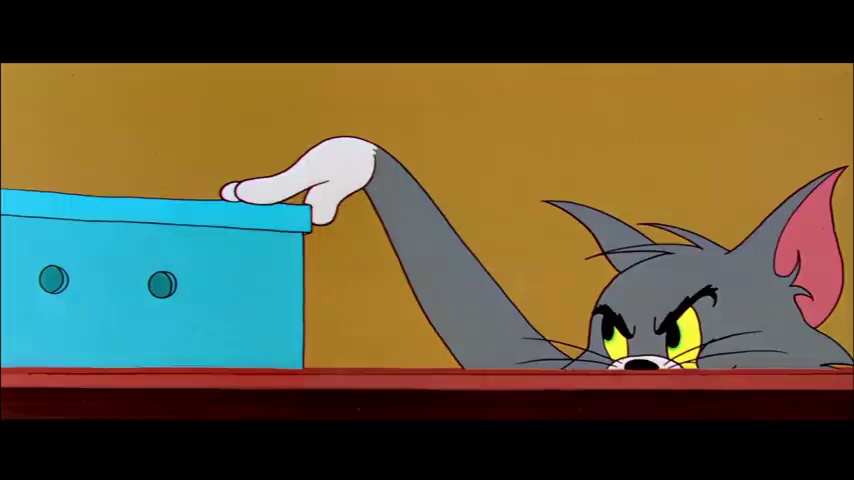
Portrait style: Cartoon Portrait